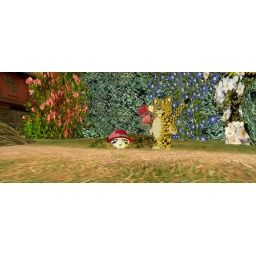
Guess we can't sit on this rock in Hines' new garden. But I kept my hat on LOL